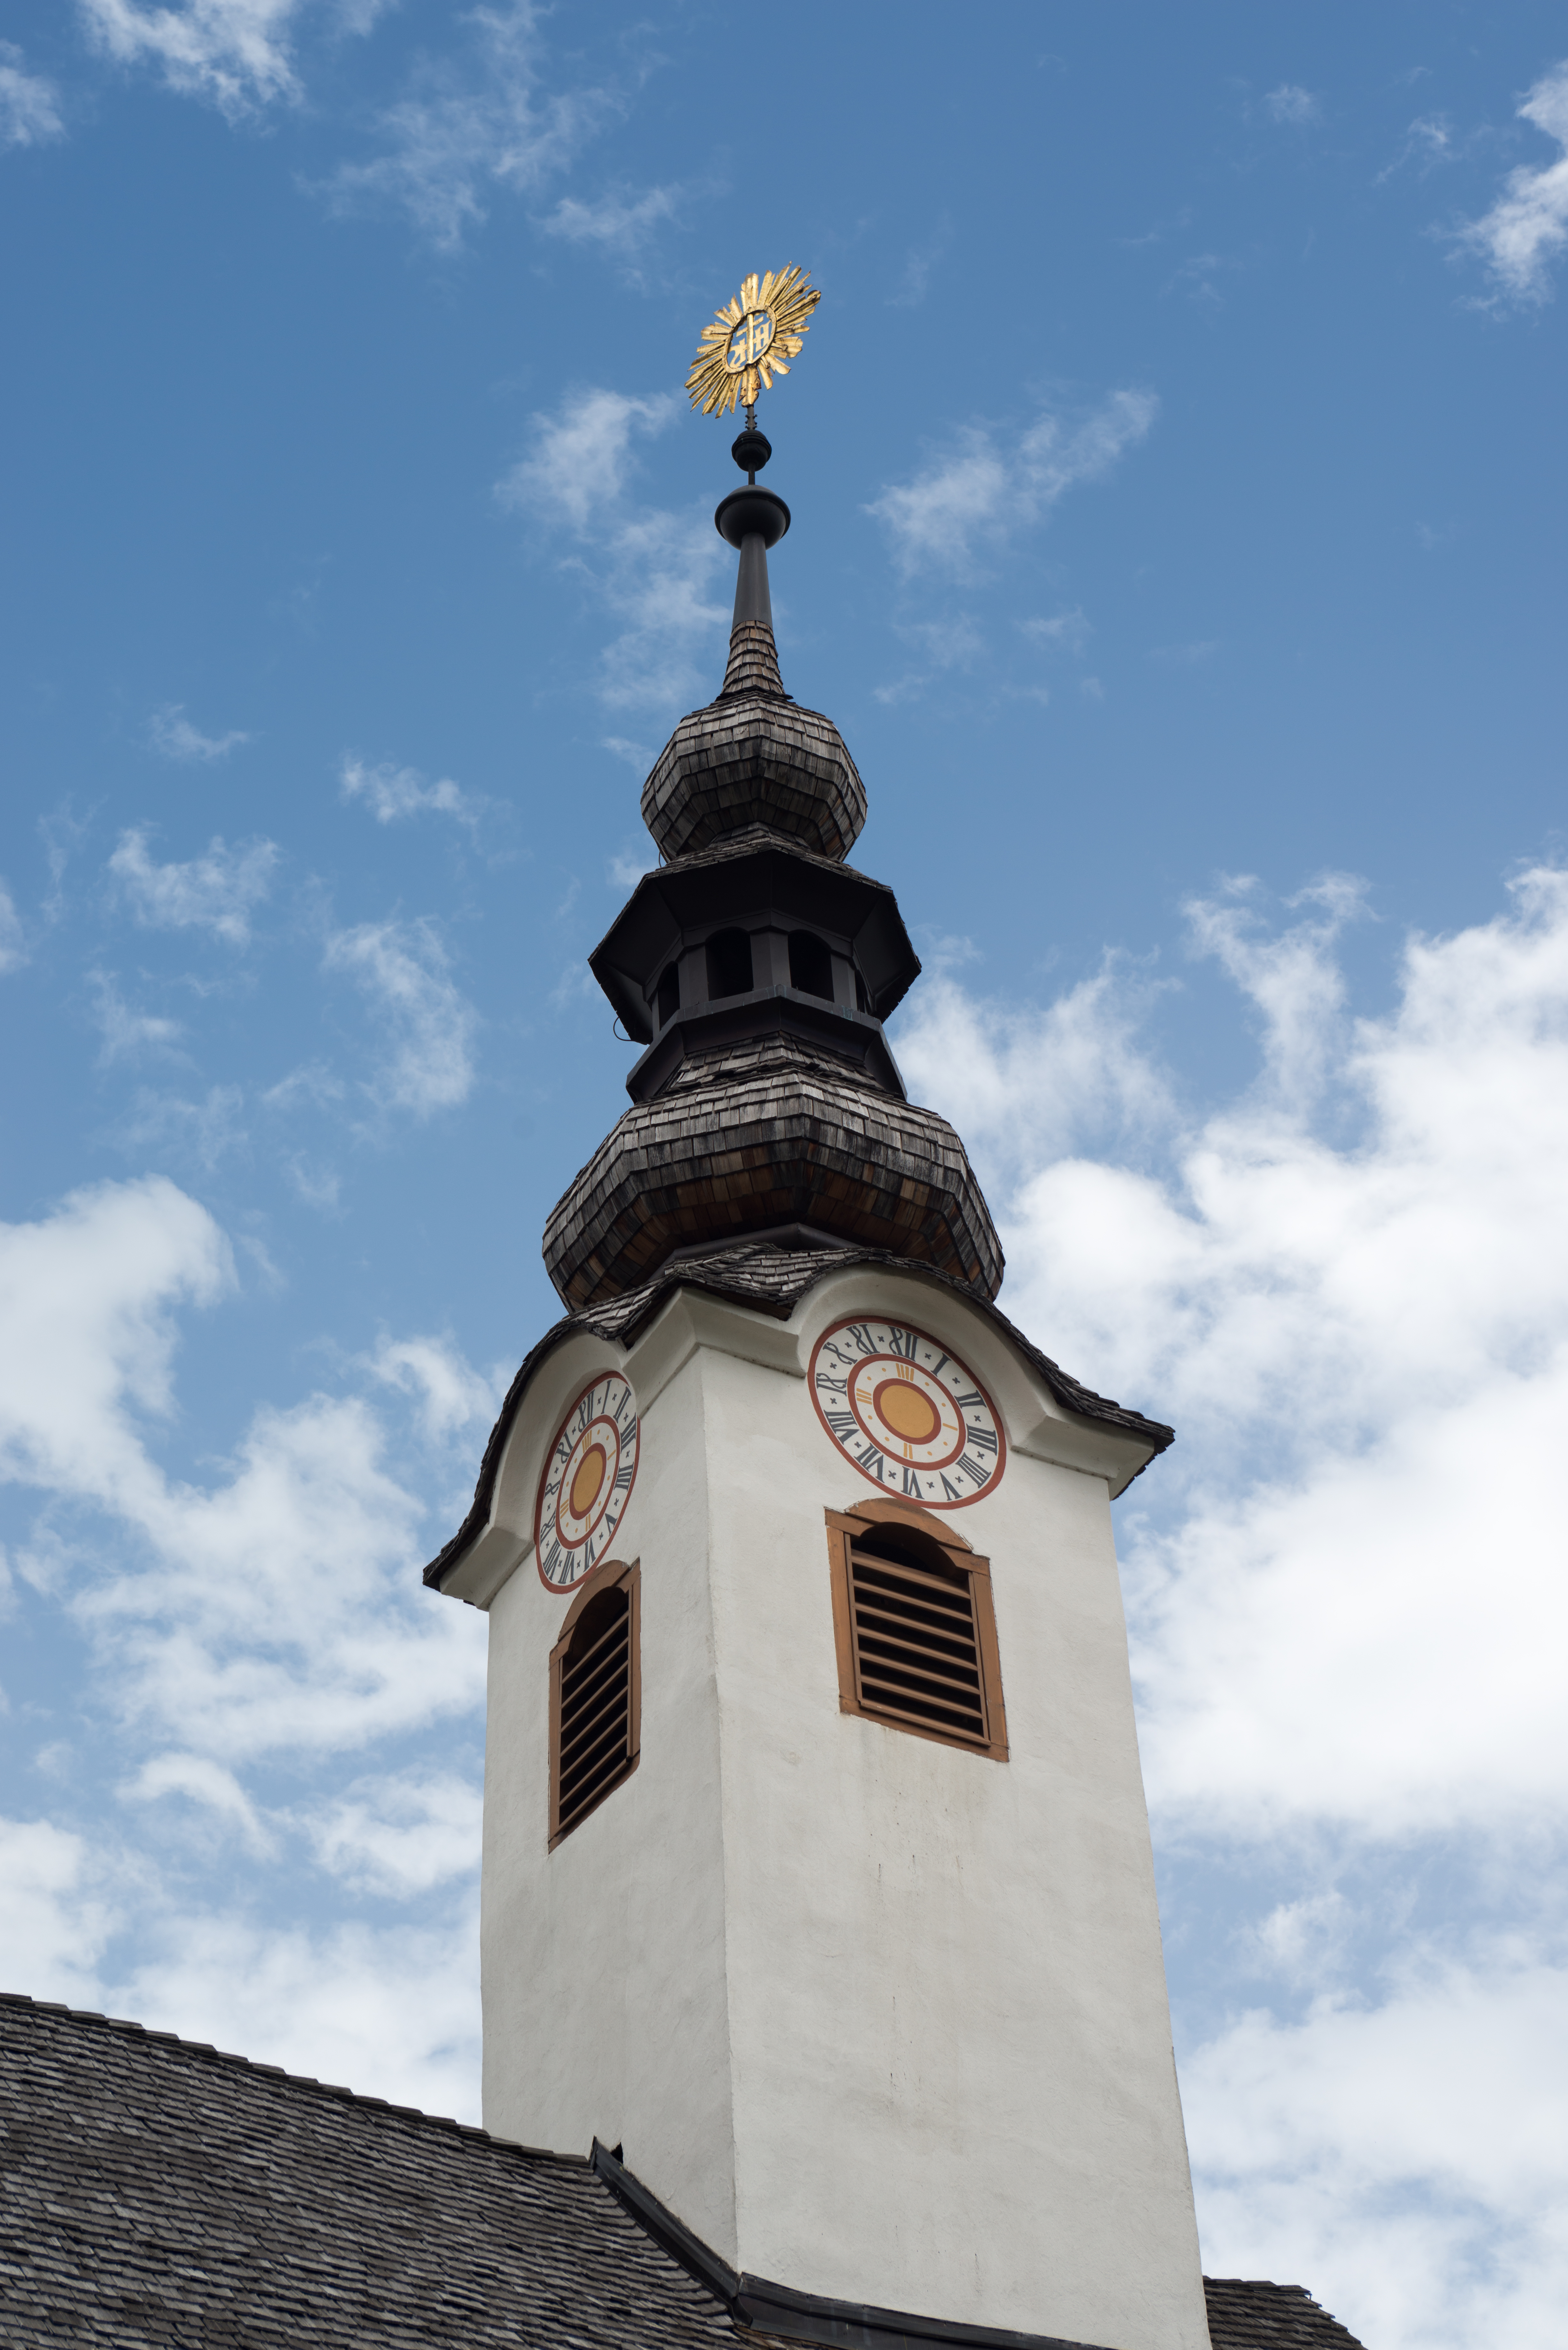
tower, landmark, blue, church, place of worship, clock tower, bell tower, spire, steeple